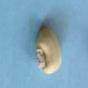
Maize quality: Good